Wutach (river)

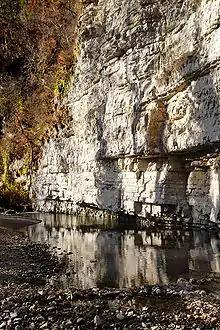
Muschelkalk outcrop, start of the karstified Middle Wutach Gorge (the waters have partly infiltrated the bed here)

The river rises in the nature reserve of Feldberg, the largest in Baden-Württemberg.